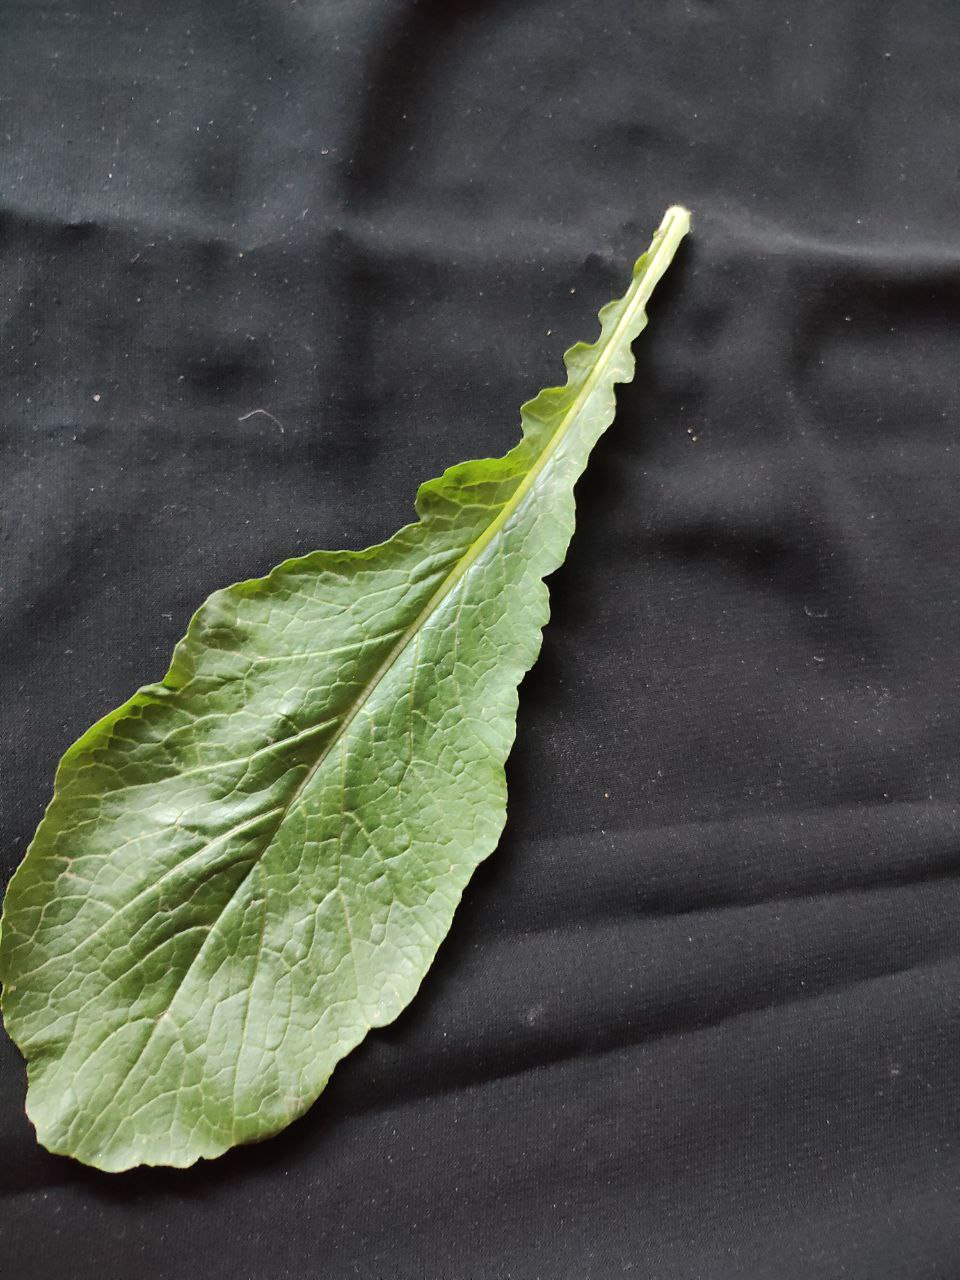
Label: Fresh leaf